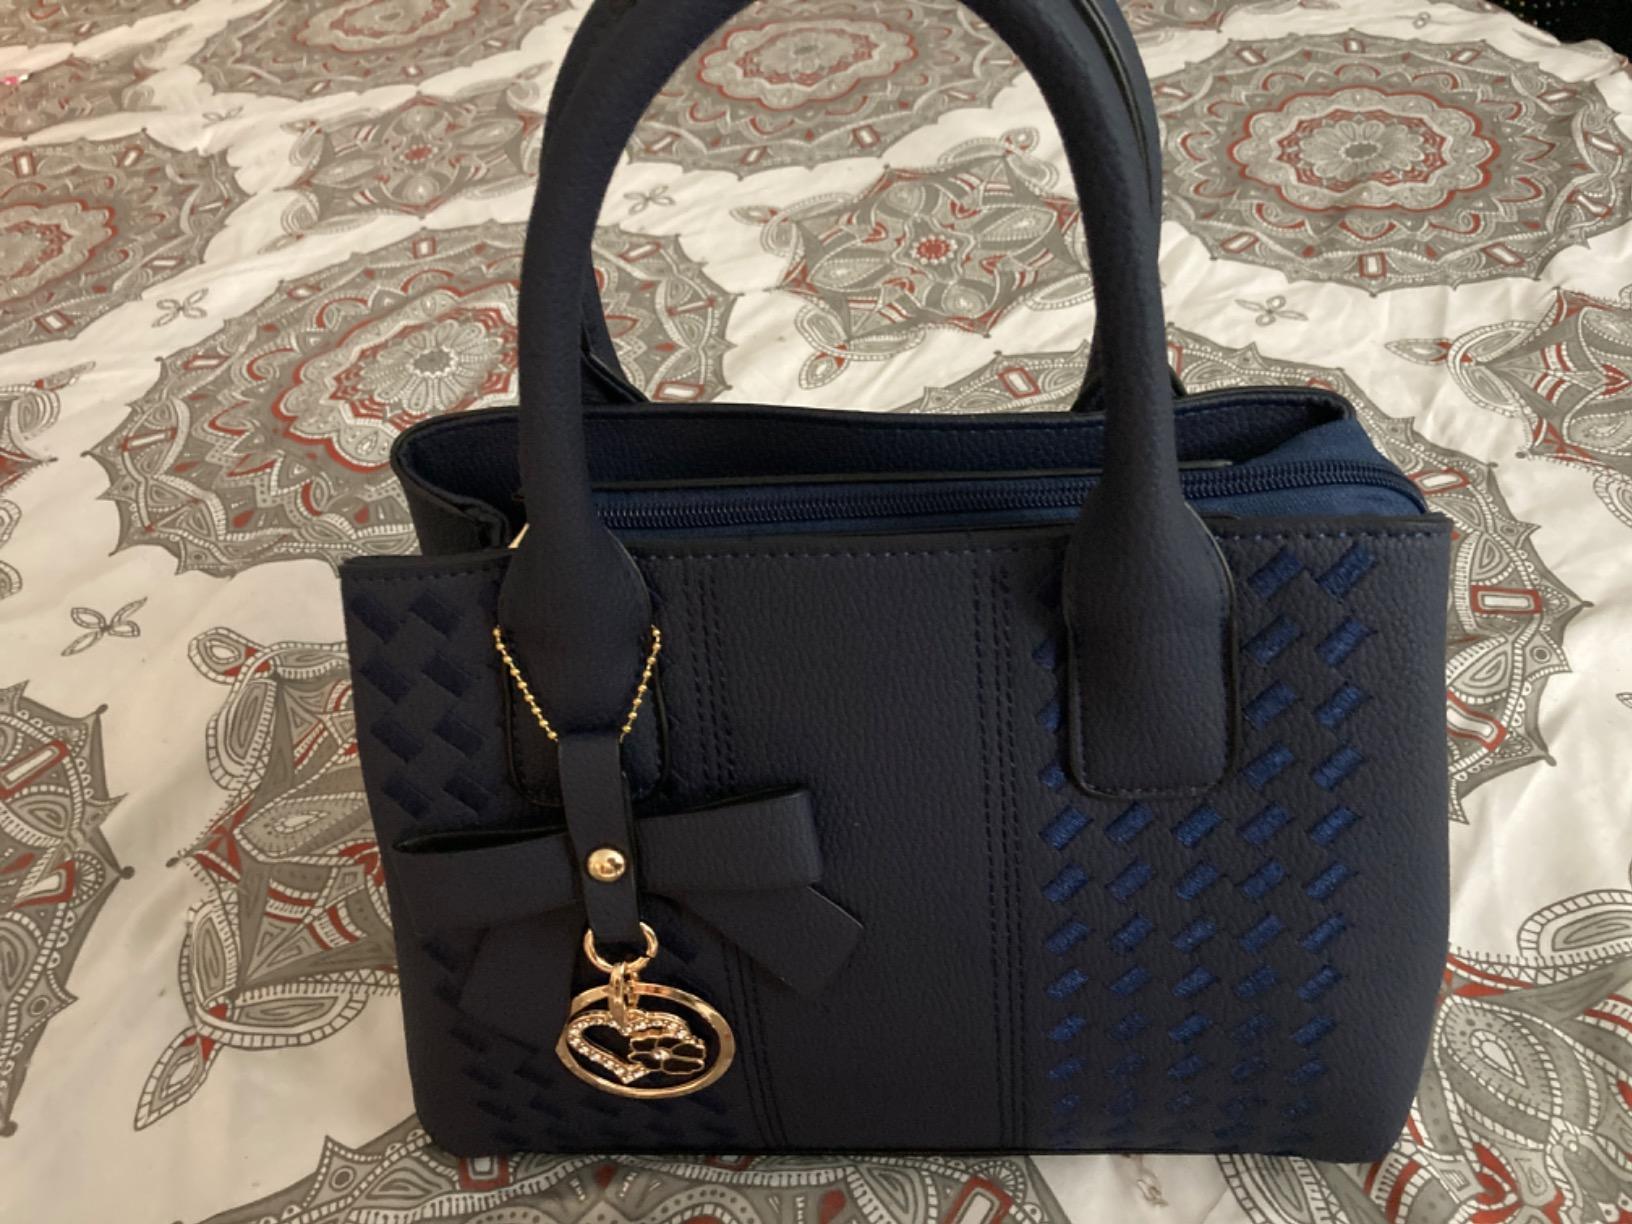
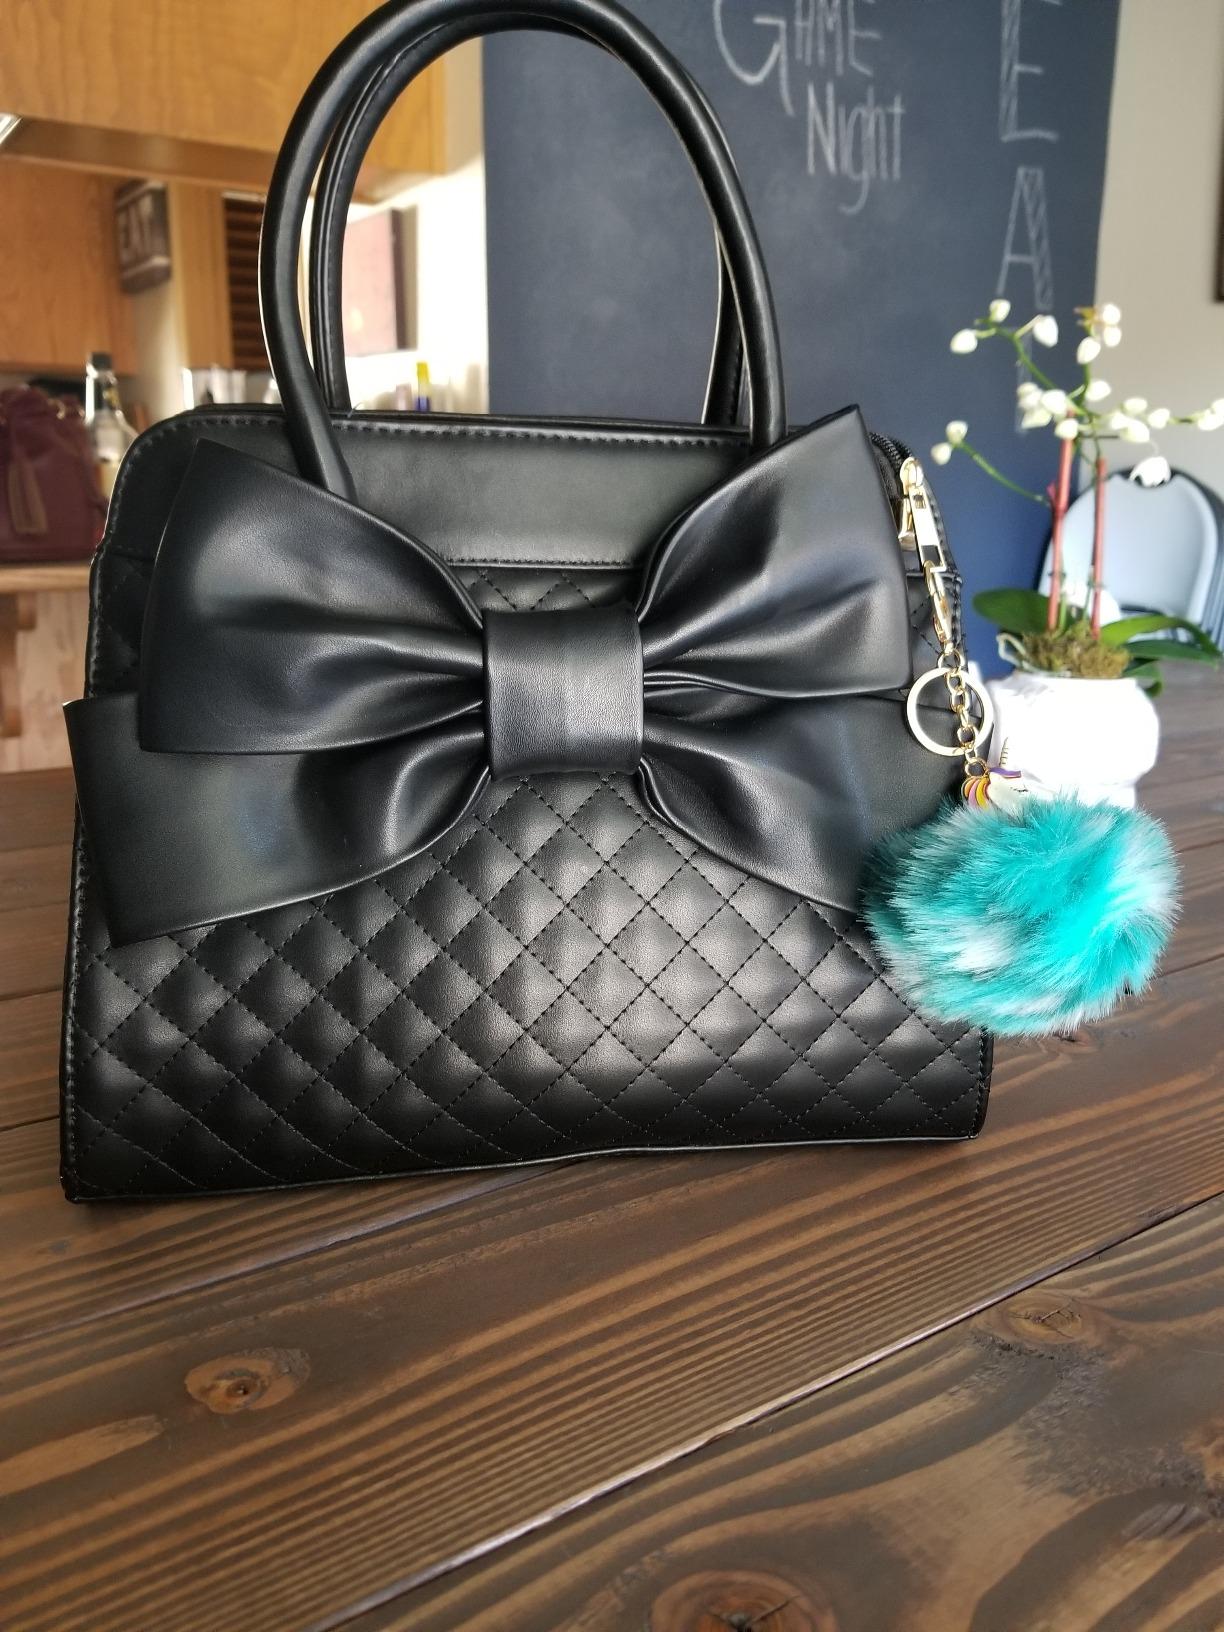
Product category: accessories_handbag
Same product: no